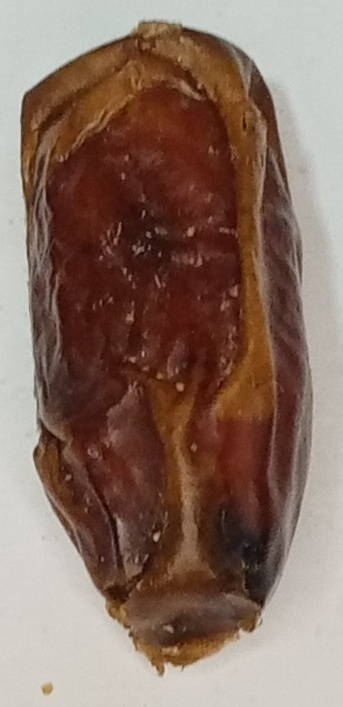
Variety: gajar
Size: large
Grade: grade-3